The Zelensky Effect

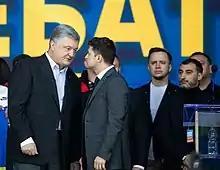
Poroshenko (left) and Zelenskyy (right) facing off in their election debate in the Olympic Stadium, 19 April 2019

They compare this with Poroshenko's campaign, which they argue suffered from its perceived divisiveness; they write that Zelenskyy won mainly because his image of the Ukrainian nation – civic rather than "ethnolinguistic and conservative" – was preferred by the median Ukrainian voter. They state that Poroshenko and his supporters often implied that Zelenskyy and his supporters "were not truly 'conscious Ukrainians'", quoting one scholar who said in 2019 that Zelenskyy's political project was "Little Russian" rather than "truly Ukrainian".